Mortification in Catholic theology

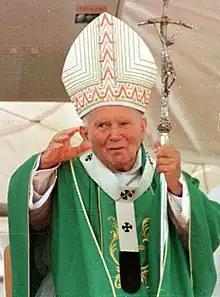
Pope John Paul II: "Suffering, more than anything else, makes present in the history of humanity the powers of the Redemption."

"Christ did not conceal from his listeners the need for suffering. He said very clearly: "If any man would come after me... let him take up his cross daily, and "before his disciples he placed demands of a moral nature that can only be fulfilled on condition that they should "deny themselves"". The way that leads to the Kingdom of heaven is "hard and narrow", and Christ contrasts it to the "wide and easy" way that "leads to destruction."